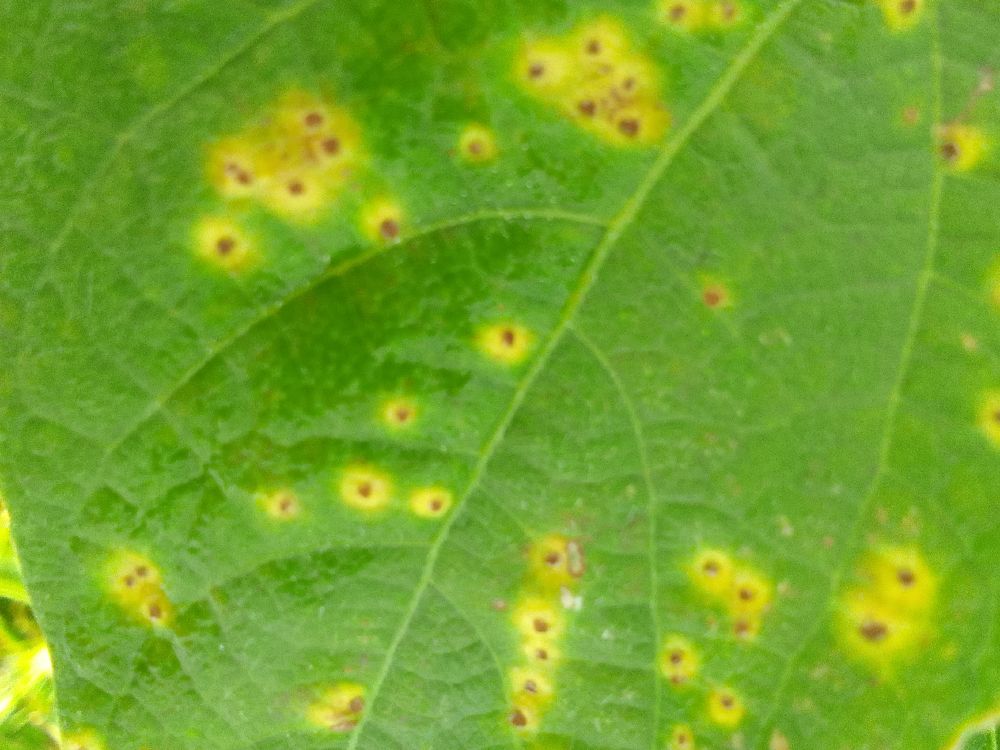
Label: rust